Salvator Mundi

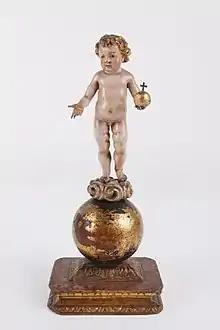
Child Jesus Salvator Mundi (17th century), Portugal

, Latin for Saviour of the World, is a subject in iconography depicting Christ with his right hand raised in blessing and his left hand holding an orb (frequently surmounted by a cross), known as a . The latter symbolizes the Earth, and the whole composition has strong eschatological undertones.